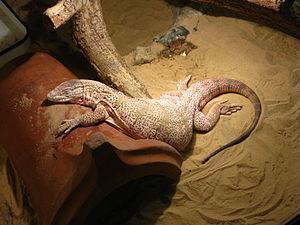
Le Varan du désert, est une espèce de sauriens de la famille des Varanidae. Il est aussi appelé Varan gris.